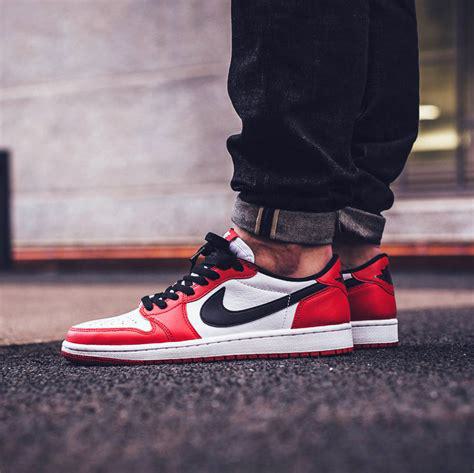
Brand: Jordan
Model: 1 Retro